Berliner Journal

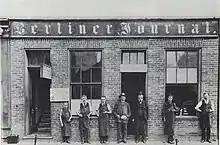
The printing office at 42 King Street West, ; from the left, Herman Rittinger, William John Motz, John Motz and stand second through fifth

from Michaelbach, Baden, and John Motz from , near Mühlhausen, founded the "Berliner Journal" in Berlin, Canada West, in 1859. German publications were in high demand, with Germans then the third-largest immigrant group in Canada after the English and French. As a weekly newspaper, the "Journal" began as one of several German-language newspapers in Canada West. By 1867, there were 18 German-language newspapers in Southwestern Ontario, and in any year between 1859 and 1908, Waterloo County usually had four German newspapers, and always between three and five.